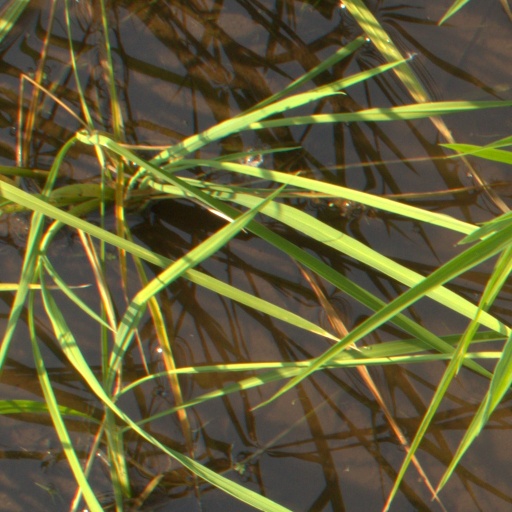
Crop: rice